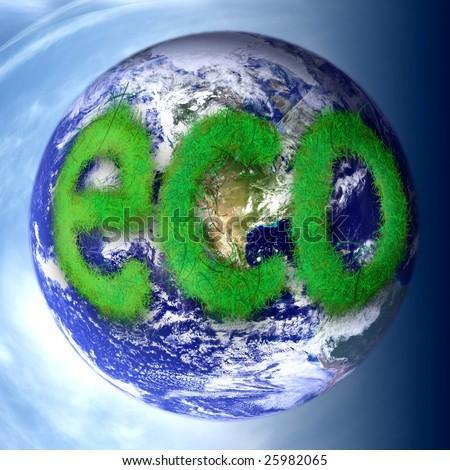
green eco on the earth